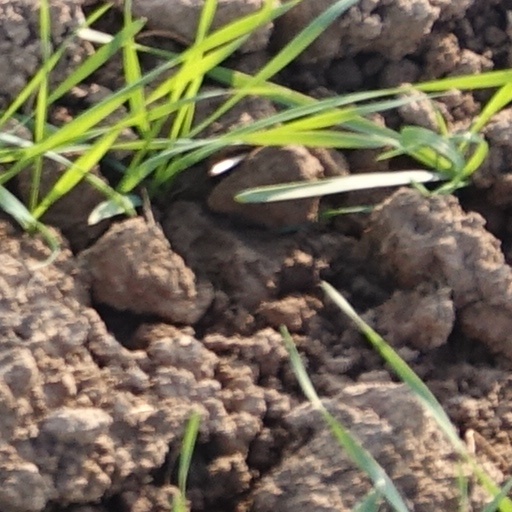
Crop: wheat